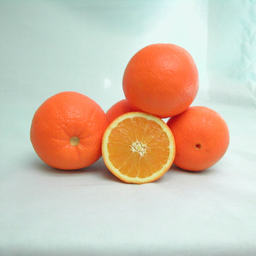
Label: Orange